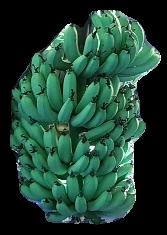
Variety: pachbale
Grade: grade1